Norton 16H

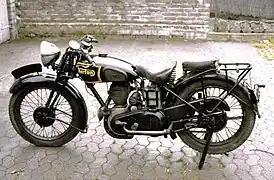
Postwar "civilianised" military Norton 16H

After the end of hostilities in 1945 there were many thousands of Norton Model 16H motorcycles all over the world. Some continued in use by the British and Commonwealth Armed forces until the end of the 1950s. Many were sold by the War Department to other armed forces, including the Dutch, Belgian, Danish, Greek and Norwegian Army which used the 16H throughout the 1950s. The remainder were sold to dealers who converted them to civilian colours and specifications. The civilian Norton had a short center stand and the usual rear wheel mounted main stand. The girder fork springs, wheel rims and the headlamp were chromed giving it a more refined look. Not many Civilian Norton 16H motorcycles with girder frames were made making them the rarest of this model.